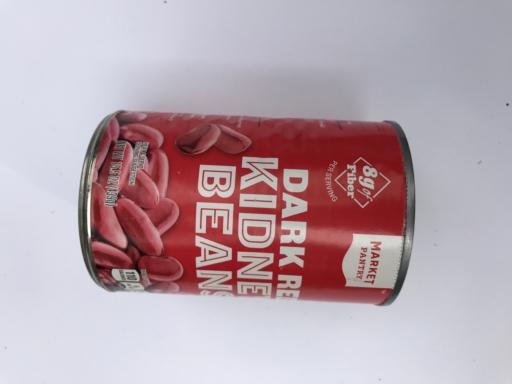
Waste category: metal